Keep an Eye Out

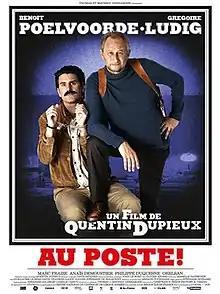
Film poster

Keep an Eye Out! is a 2018 French surreal black comedy film written and directed by Quentin Dupieux. It stars Benoît Poelvoorde and , alongside , Anaïs Demoustier, Philippe Duquesne and Orelsan, in a story that involves a "commissaire de police" and a suspect in an interrogation room. This is Dupieux's first film shot in France. The film's French title literally means "To the police station!".